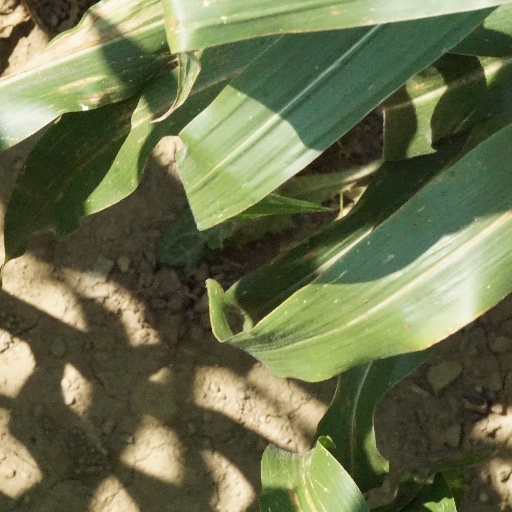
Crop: maize; corn